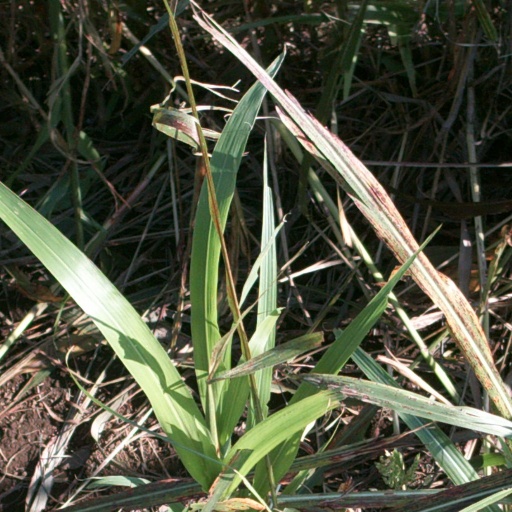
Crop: sorghum